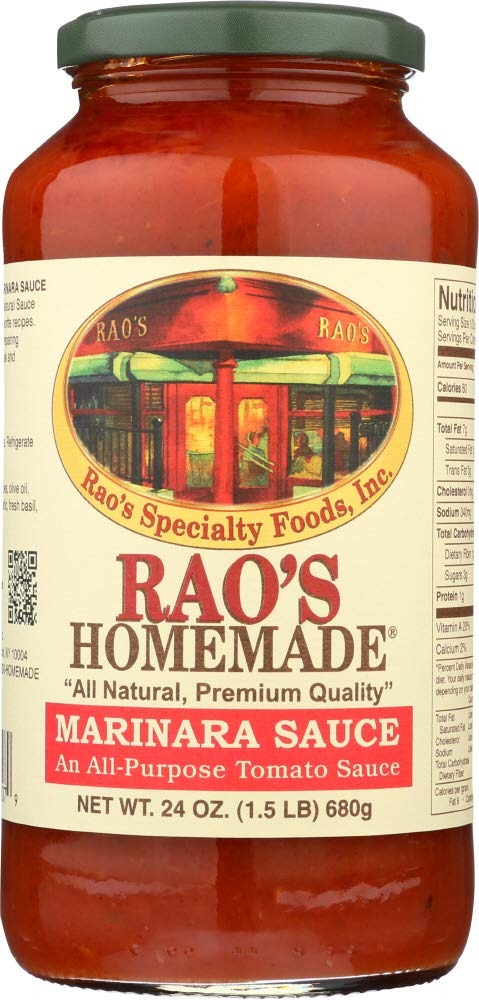
Item Name: Rao's Homemade Marinara Sauce - 24 oz by Rao's Homemade
Value: 1.0
Unit: Count

Price: 8.44